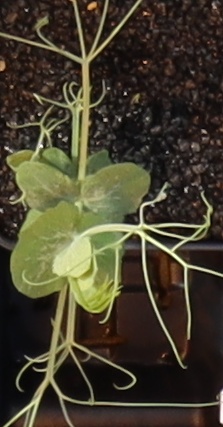
Label: Field Pea